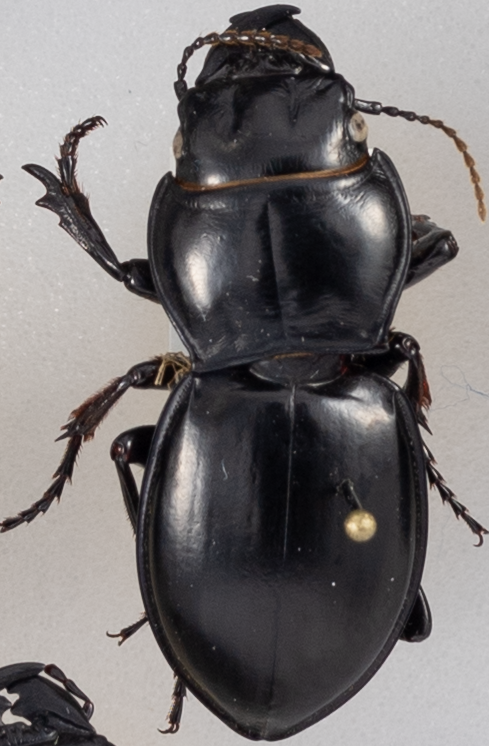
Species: Pasimachus californicus
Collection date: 2015-07-21
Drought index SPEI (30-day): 0.782
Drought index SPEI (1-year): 0.9
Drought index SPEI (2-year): -0.62